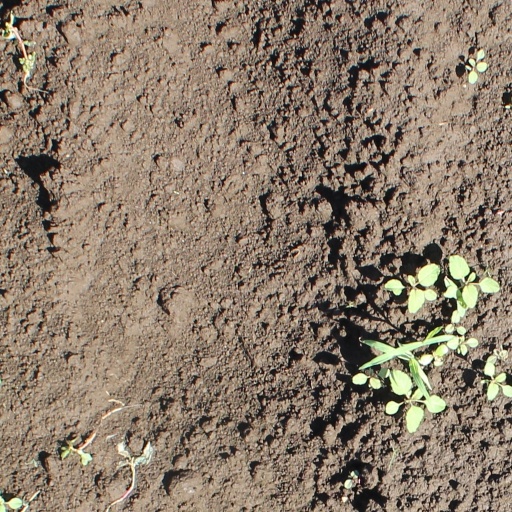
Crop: soybean